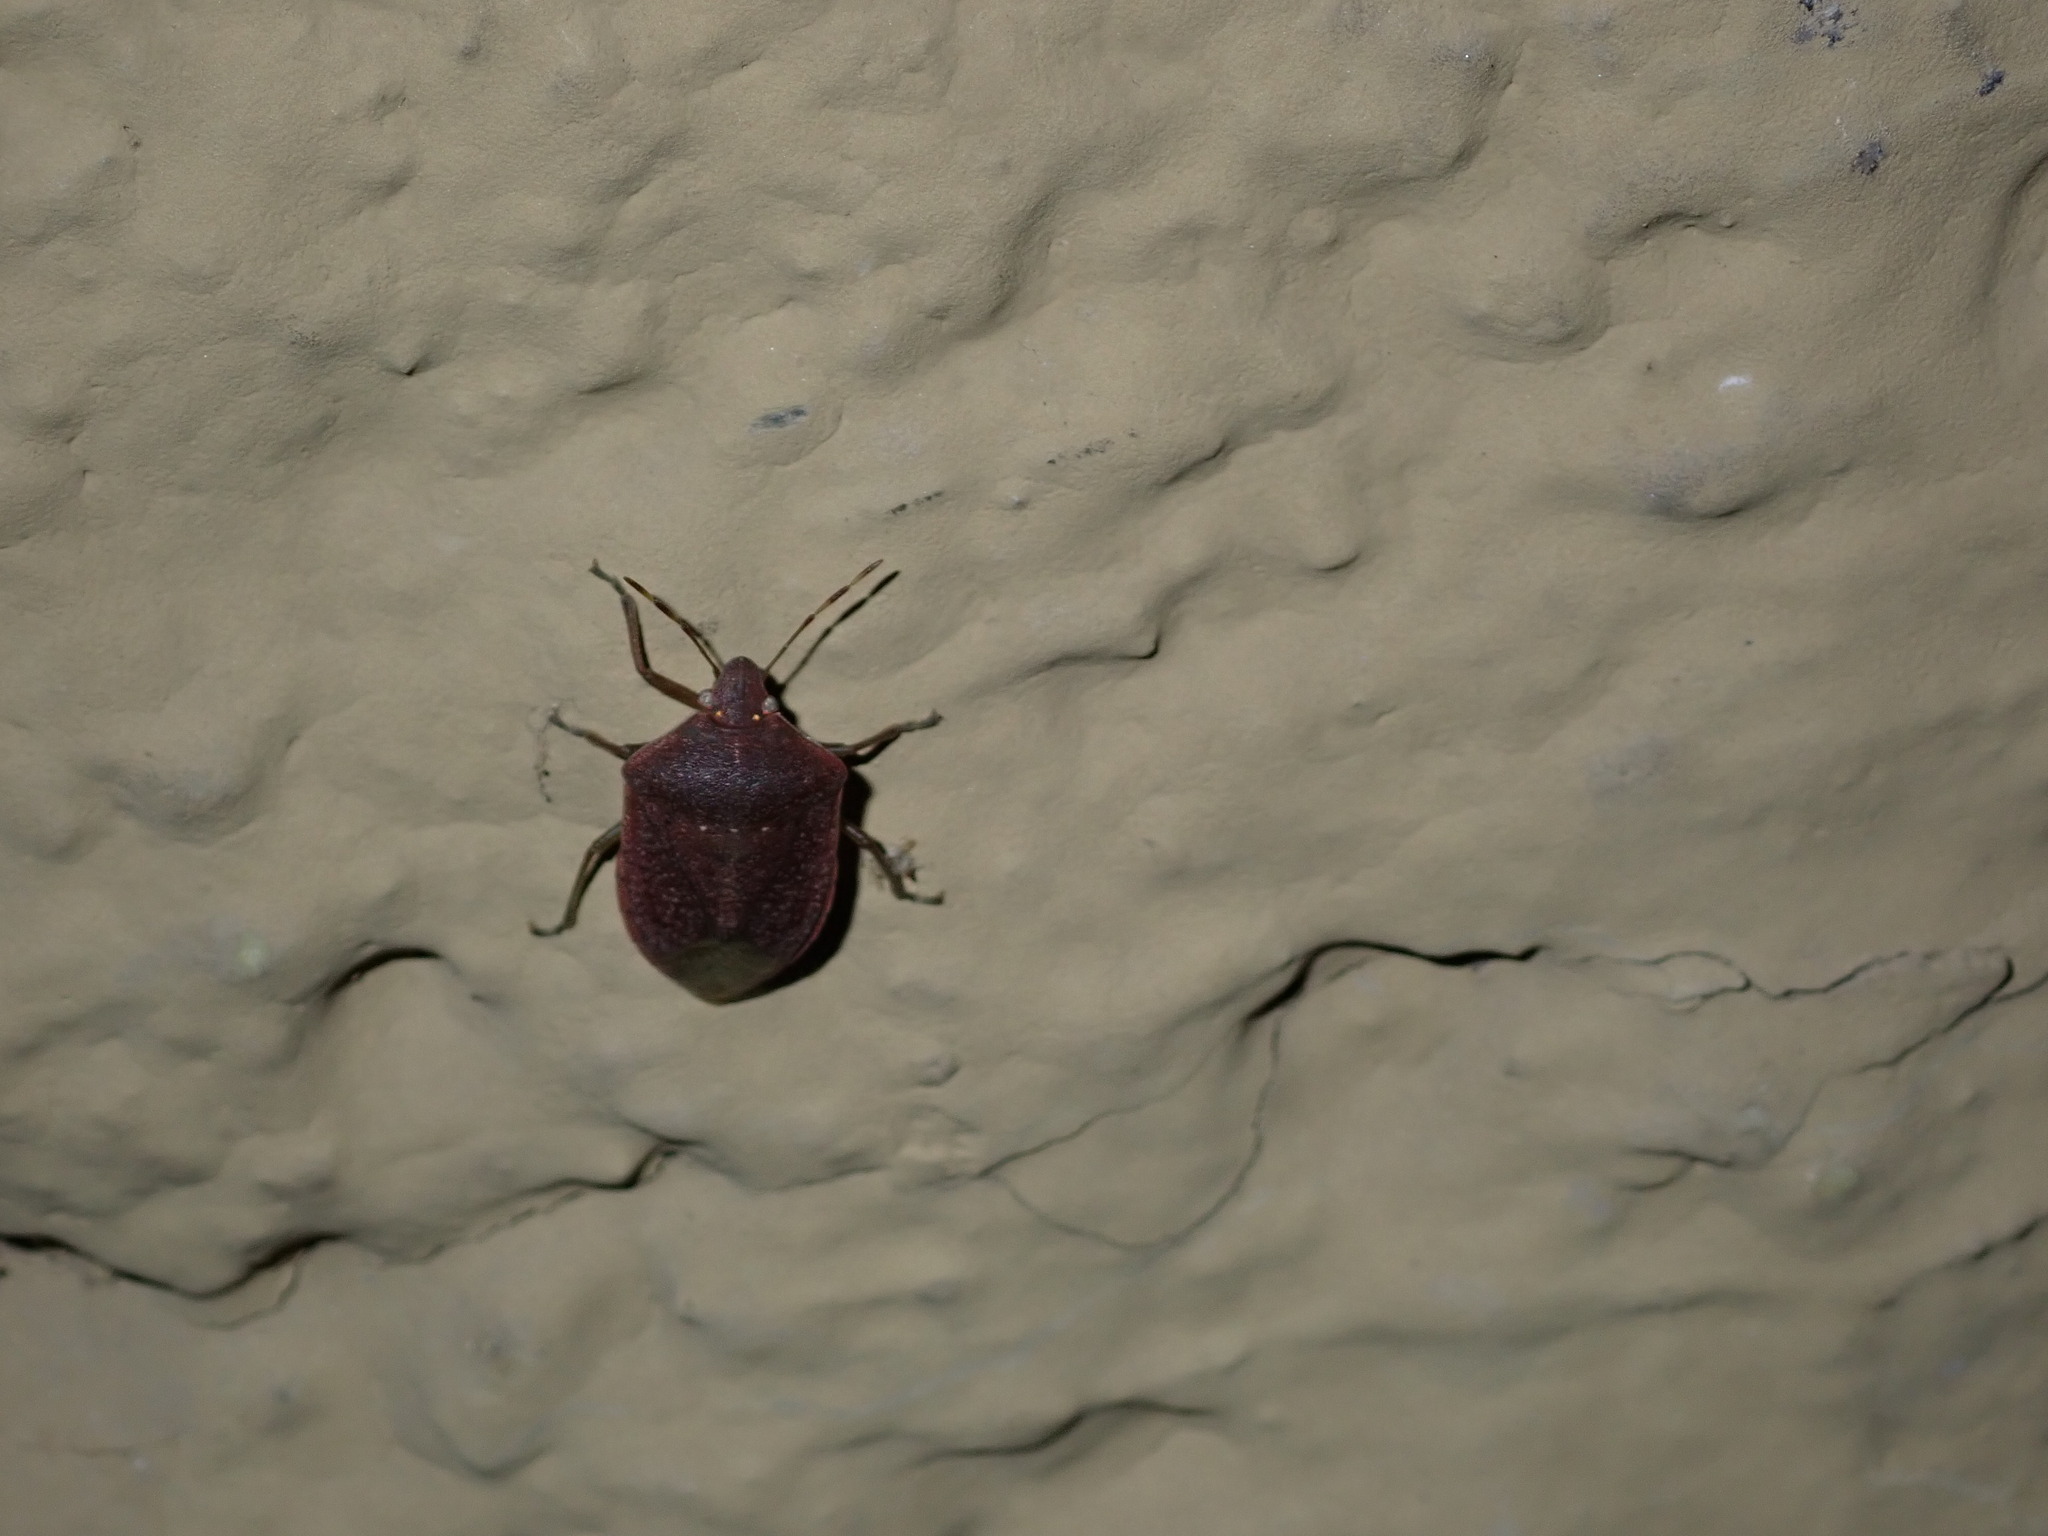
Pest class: stink_bug